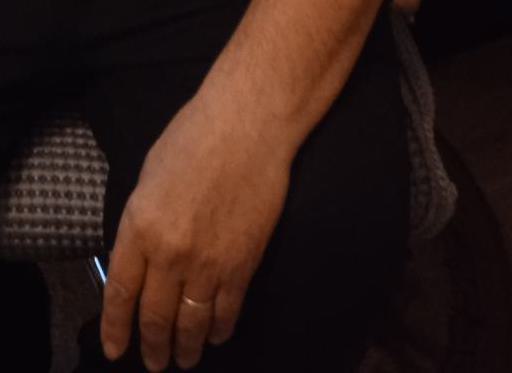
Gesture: no_gesture